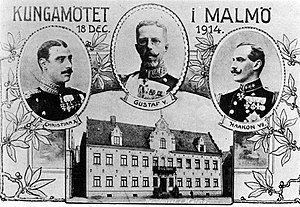
Trekongemødet 1914
Erindringskort fra begivenheden
Trekongemødet 1914 var et møde den 18. - 19. december 1914. Da samlede de tre nordiske konger Christian X. af Danmark, Haakon VII af Norge og Gustav V. af Sverige sammen med deres udenrigsministre på Länsresidensen i Malmø om overvejelser i forbindelse med 1. verdenskrigs udbrud. Et resultat blev, at man bekræftede enigheden om neutraliteten.